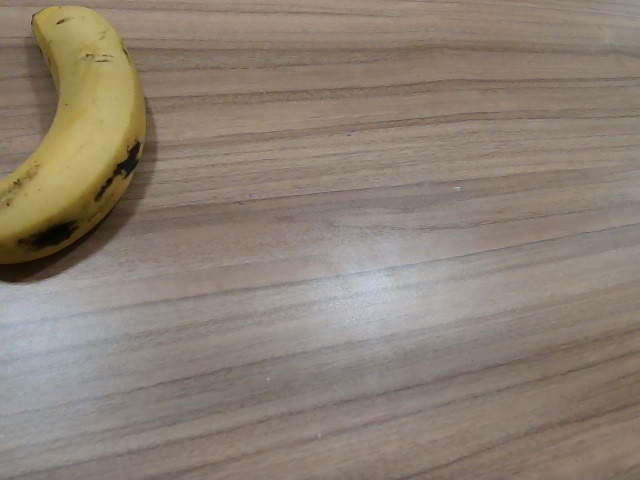
Label: Ripe_Banana